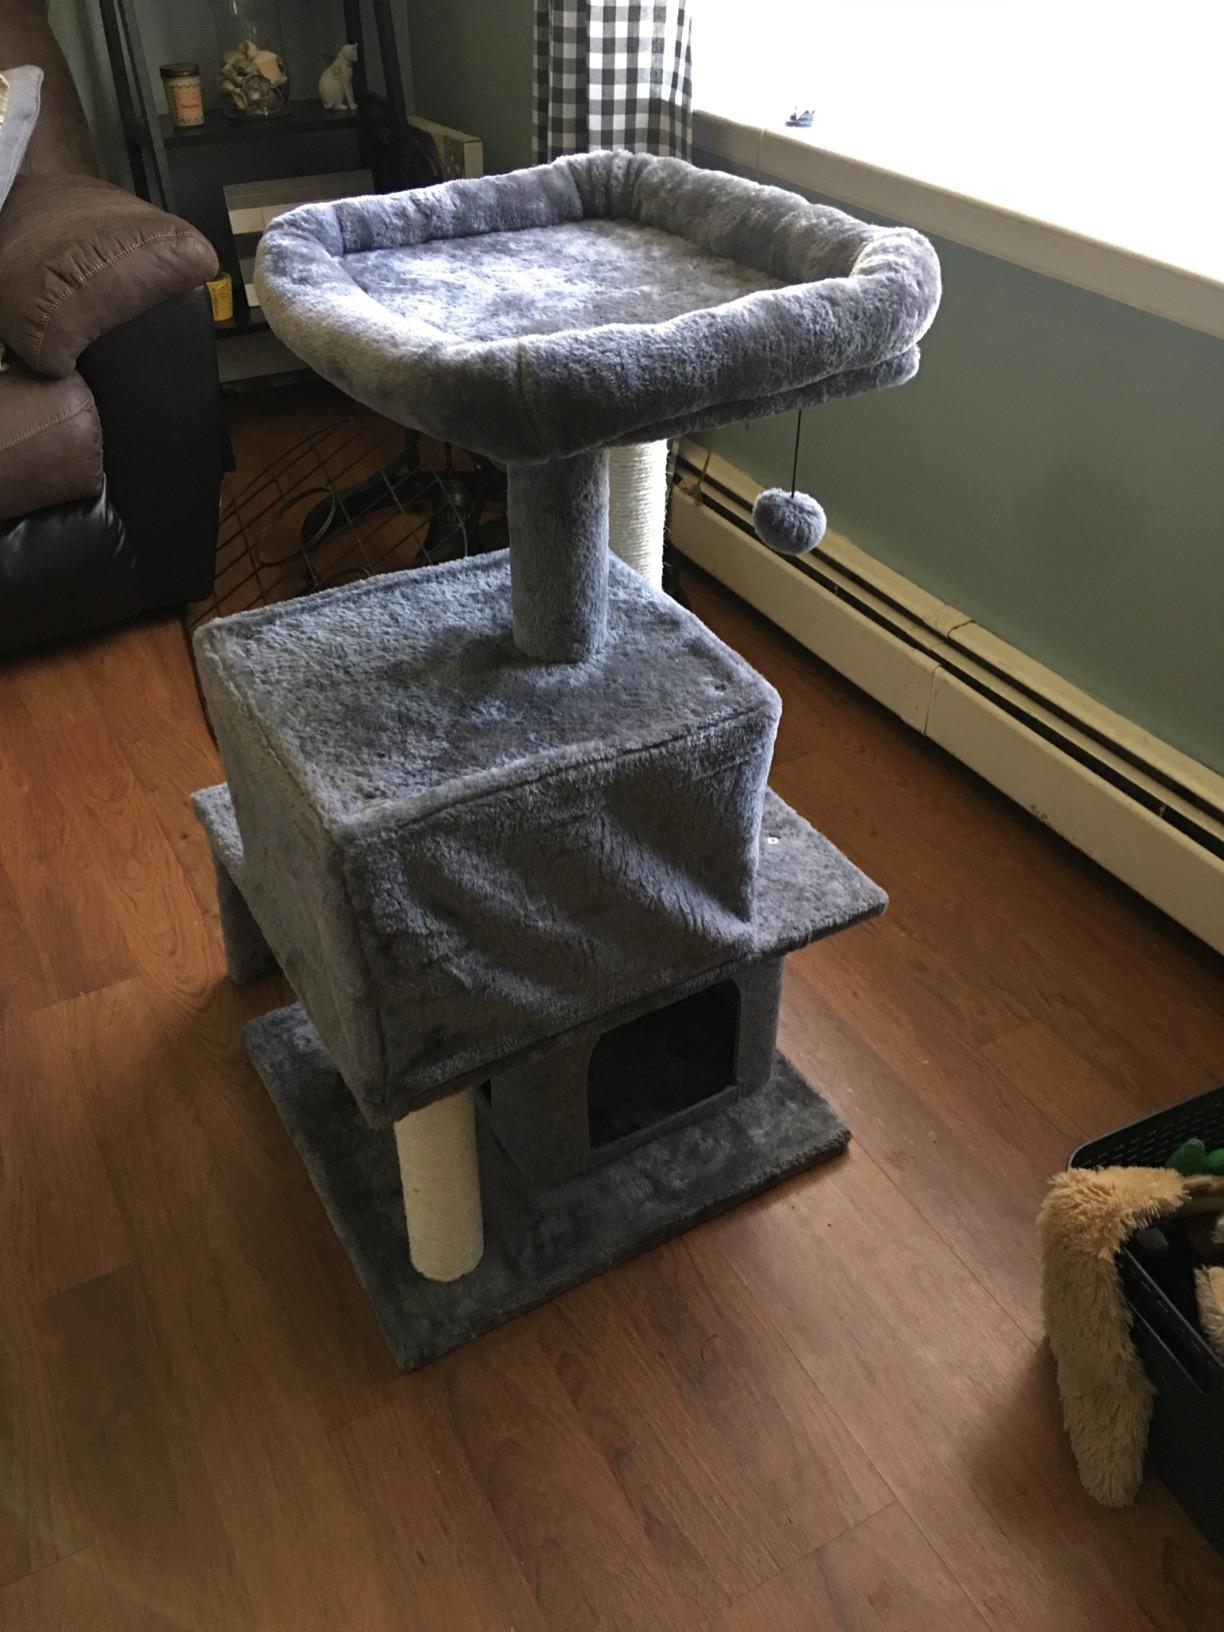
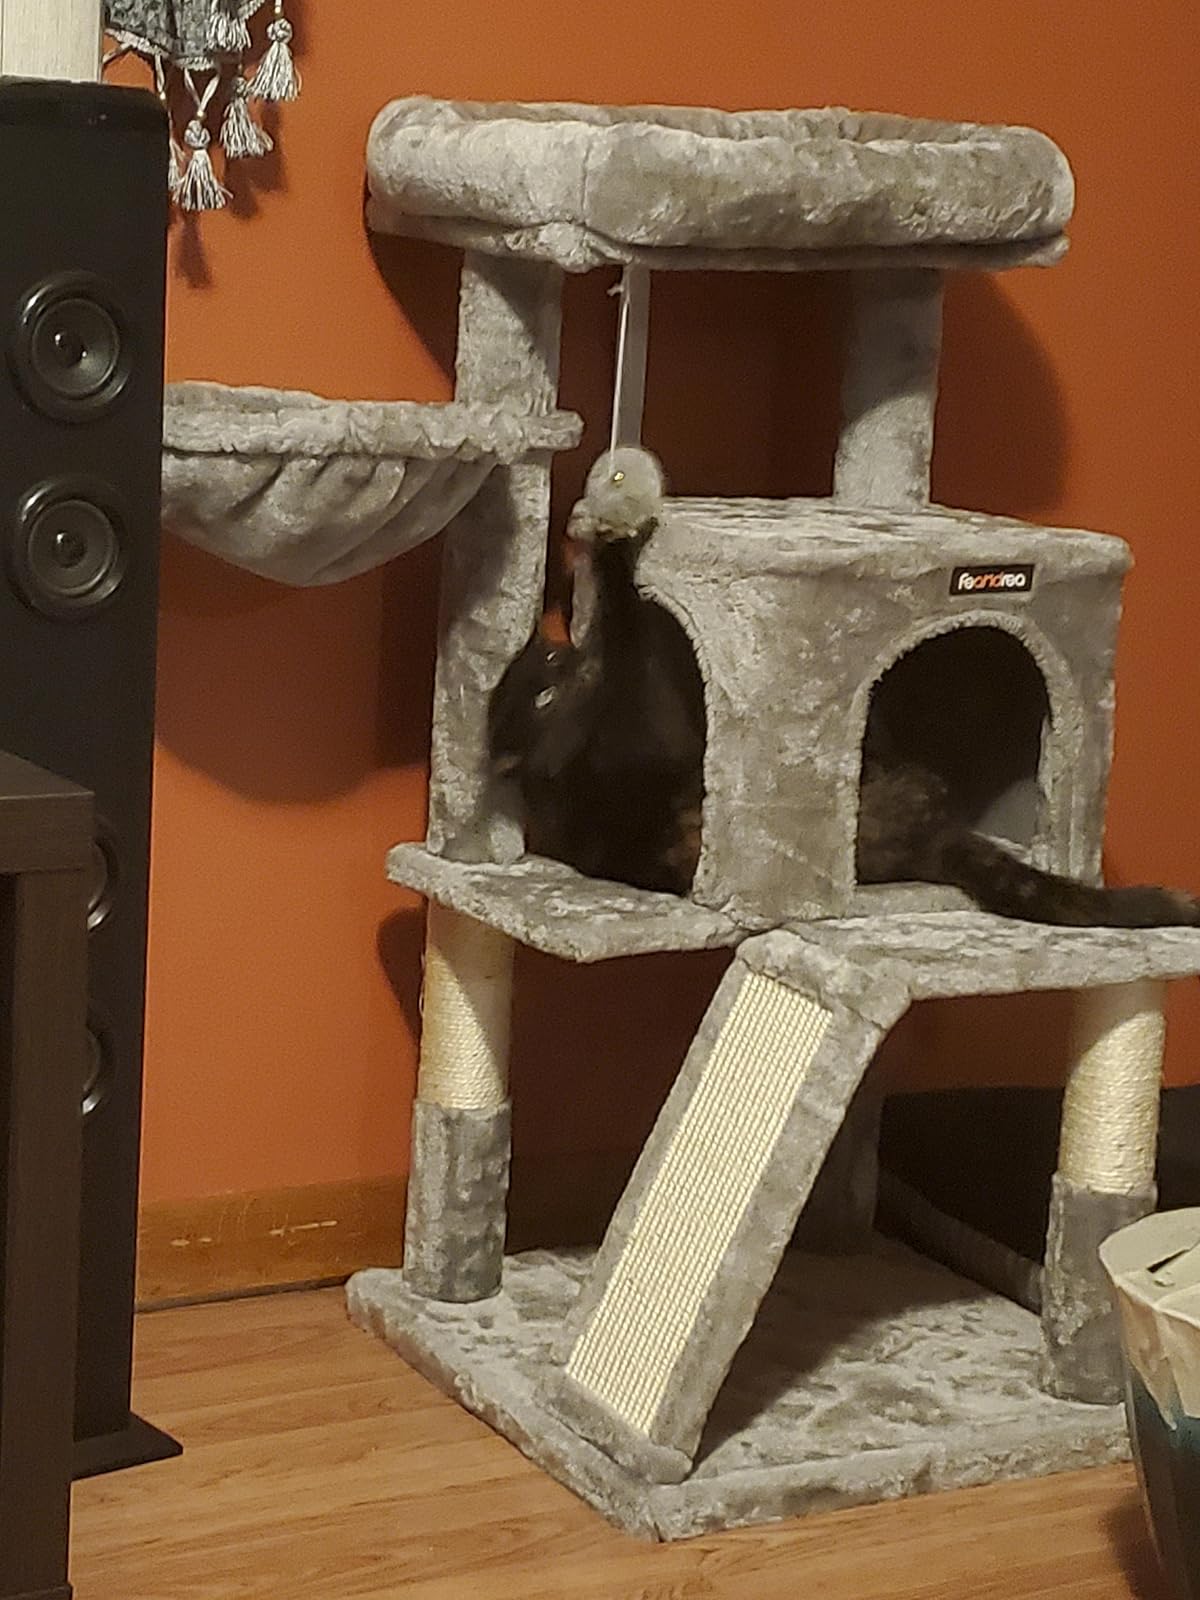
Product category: items_cat tree
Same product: no